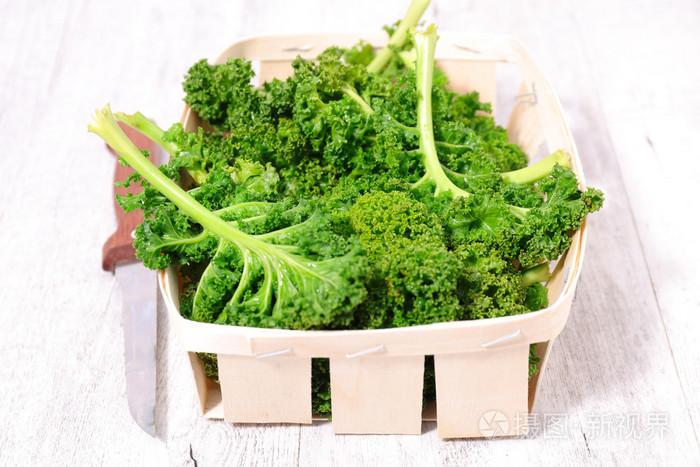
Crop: unknown
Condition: cabbage